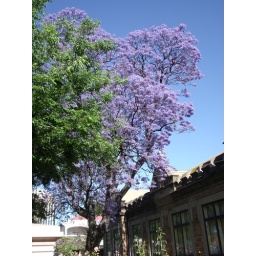
These beautiful trees with purple flowers were in full bloom all over Adelaide - they're called Jacaranda trees. Gorgeous!